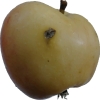
Label: Apple 14